The Amazing Race China 4

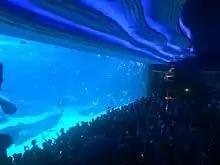
While in Zhuhai, teams dove inside the Whale Shark Exhibit Aquarium in the Chimelong Ocean Kingdom, one of the most visited oceanariums in China.

For their Speed Bump, Zhang Jike & Zhang Chuanming had to go inside the Saigon Central Post Office and search through 1,500 postcards for the one addressed to them, which they would exchange for the next clue.